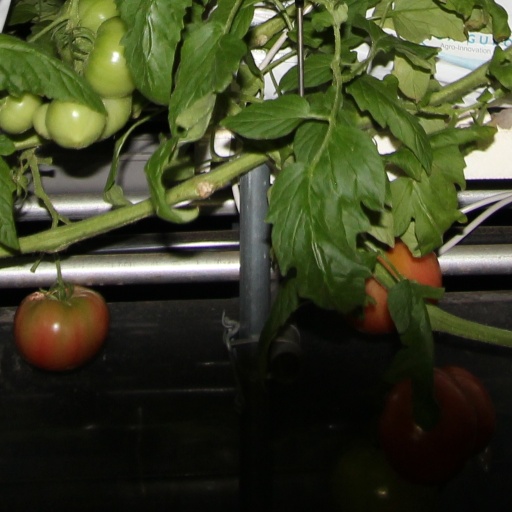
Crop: tomato